Operation Crimp

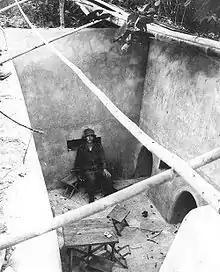
A soldier sitting on a chair in a large exposed underground room. To the right are two large holes in the wall while the room is littered with other furniture, including a makeshift table.

The process of breaking into and exploring the communist tunnels began on 9 January, with the objective now switching to the location, clearance and destruction of the tunnel complexes. Whereas standard US Army practice was to seal, blow up or otherwise attempt to render tunnel systems unusable with smoke, tear gas and explosives before quickly moving on, the Australians spent the next few days laboriously searching and mapping the complexes they found using military engineers. Led by MacGregor, the Australian sappers from 3 Field Troop systematically tackled the tunnels, using telephone line and compasses to plot the subterranean passages. Small-scale contacts between the communists and the Australians continued and MacGregor was later awarded the Military Cross for his leadership.